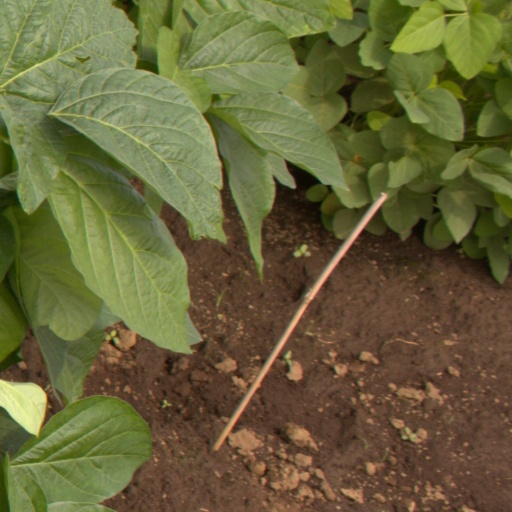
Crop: soybean